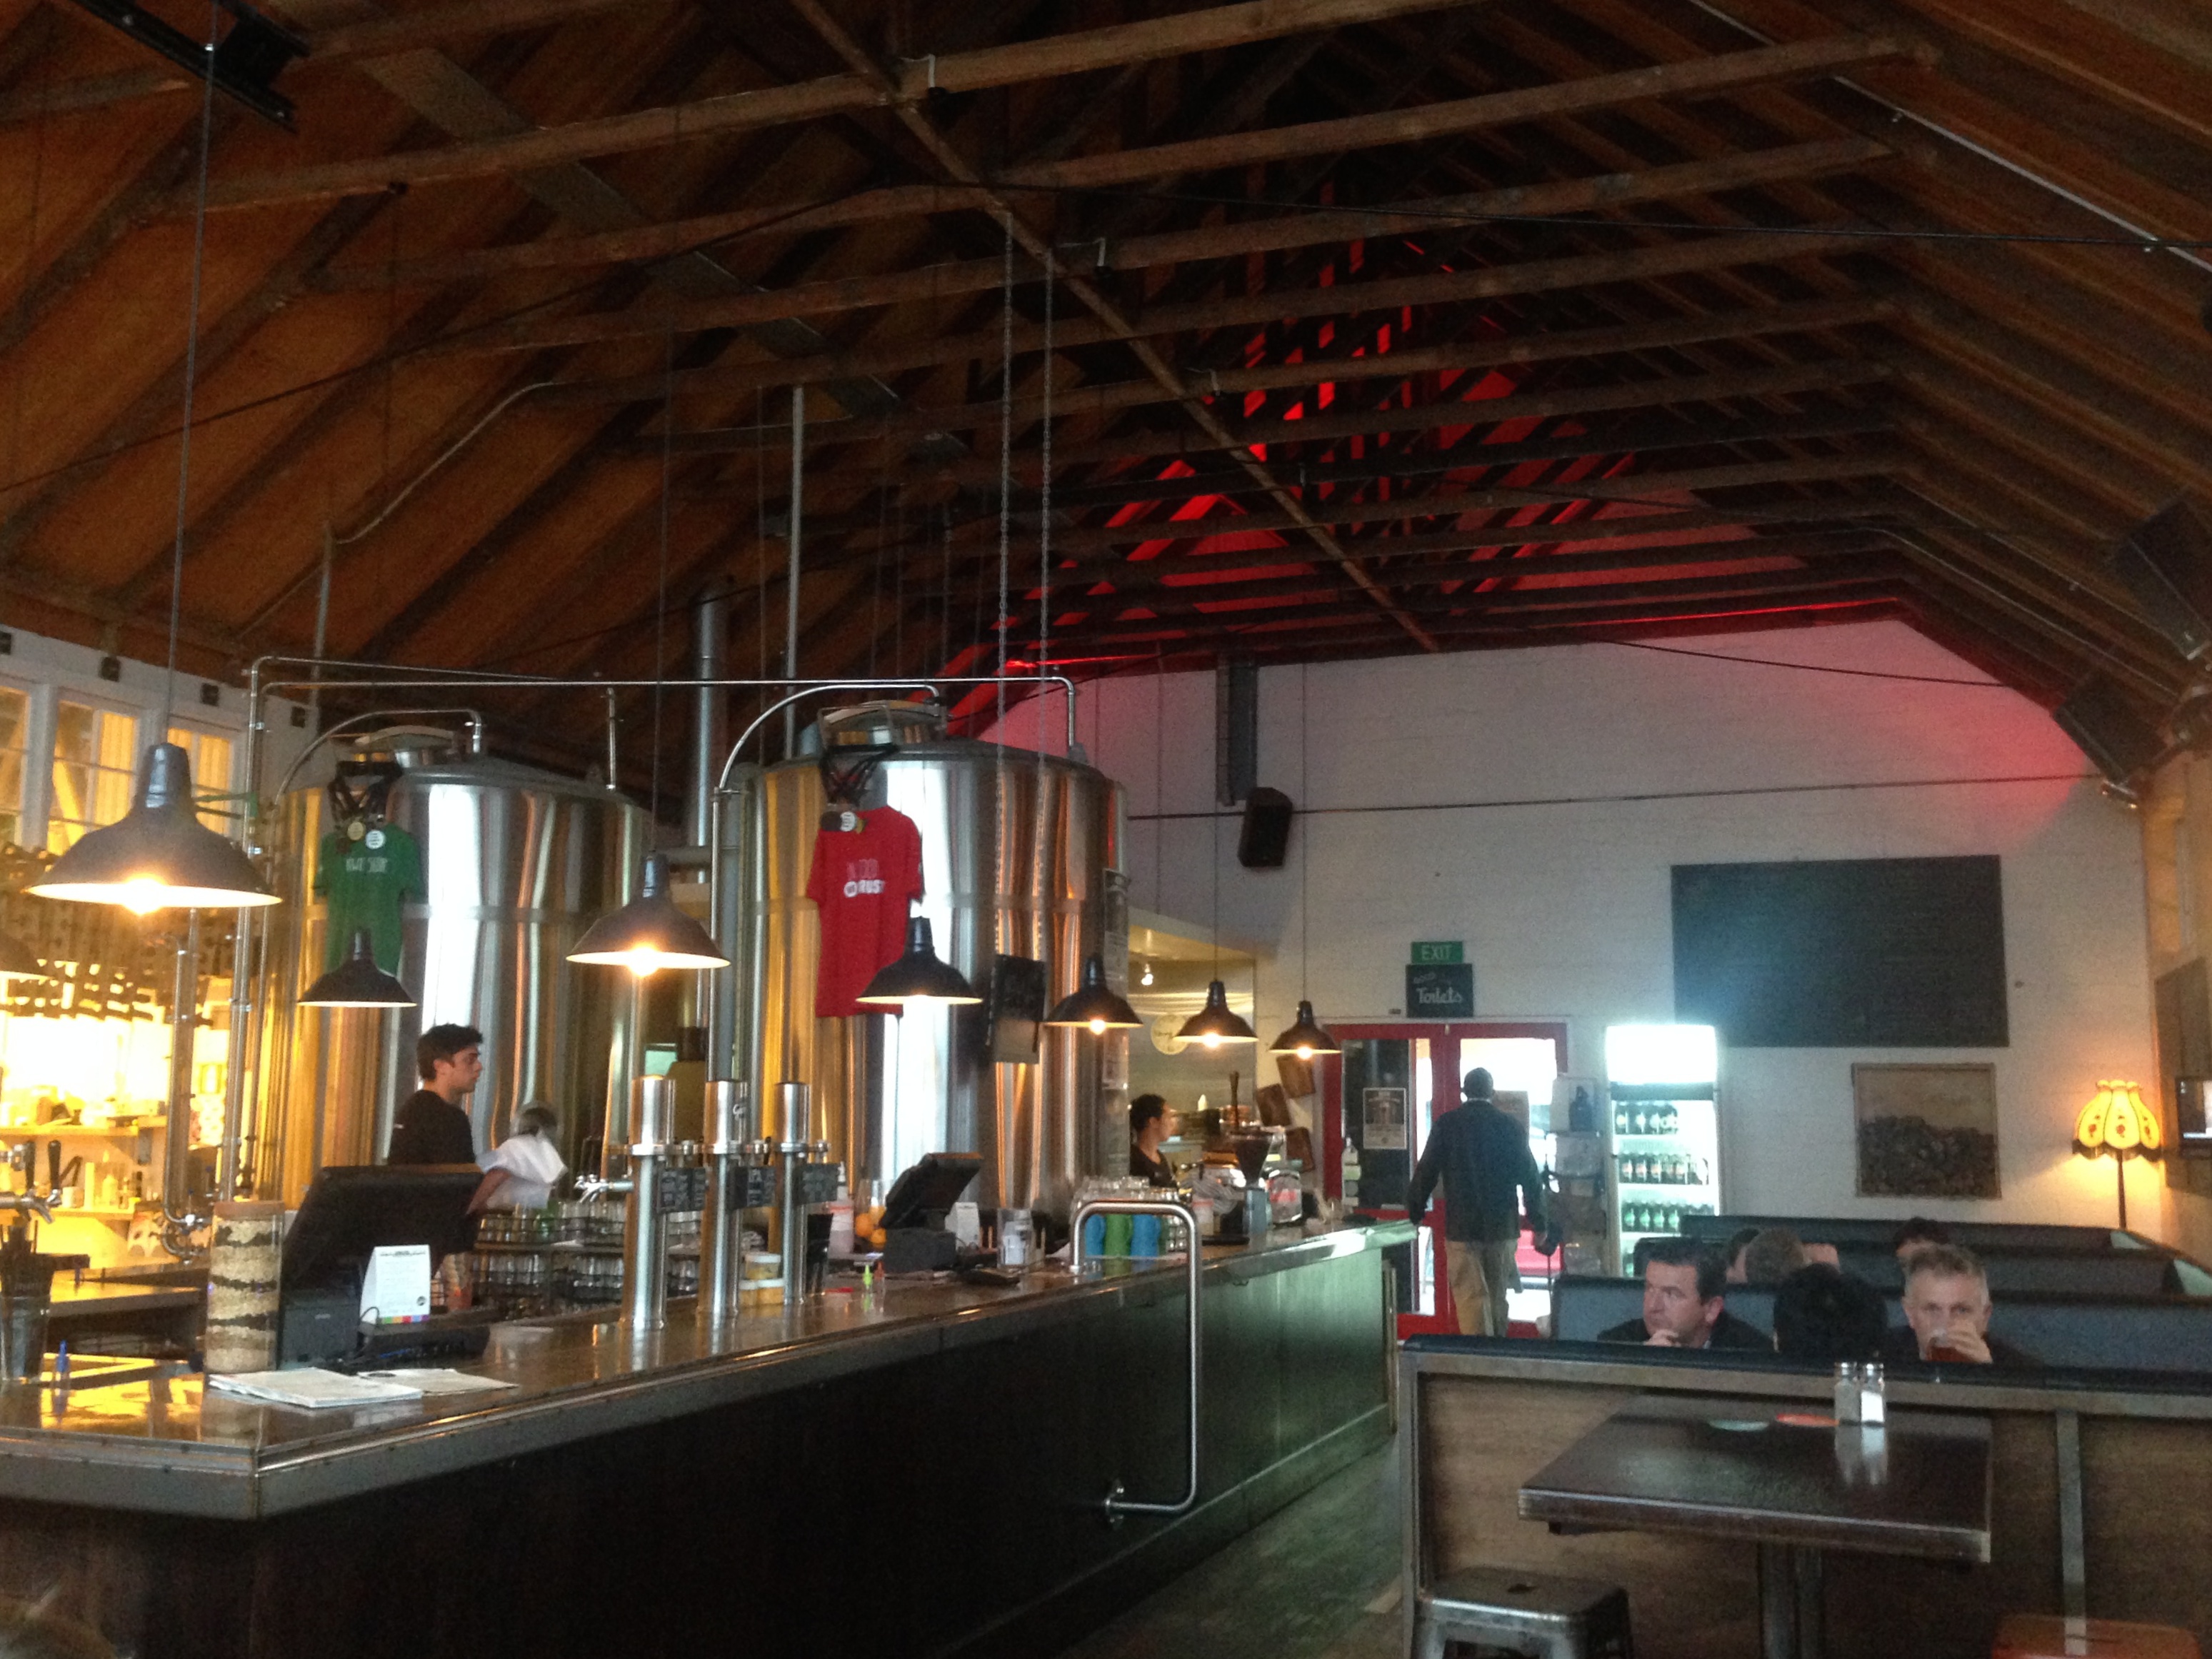
restaurant, bar, interior design, tourist attraction, recreation room